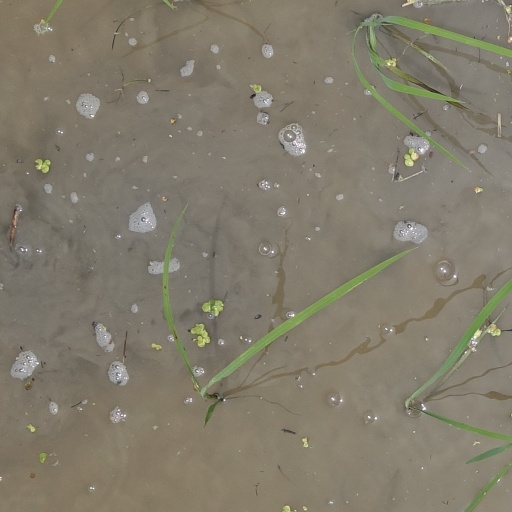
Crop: rice